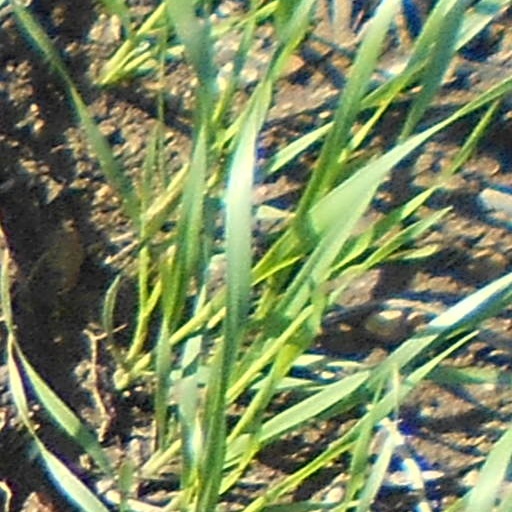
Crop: wheat